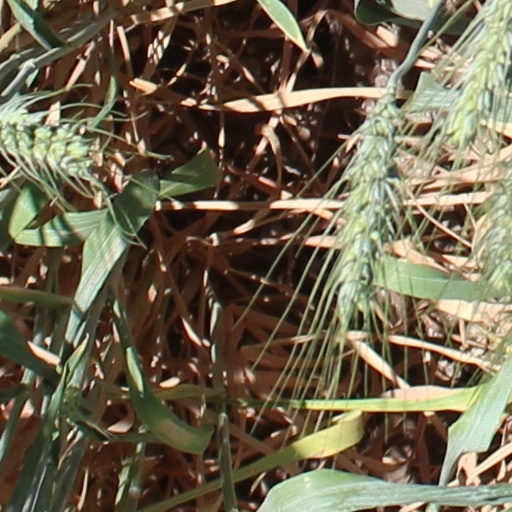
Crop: wheat